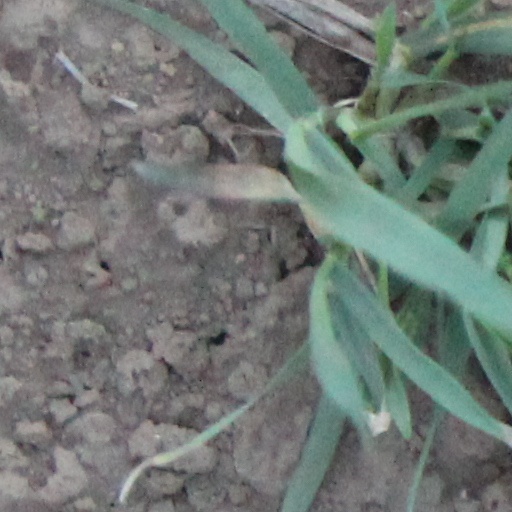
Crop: wheat